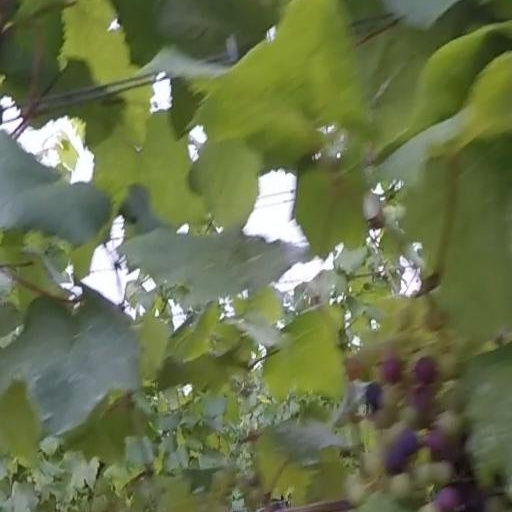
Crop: grape